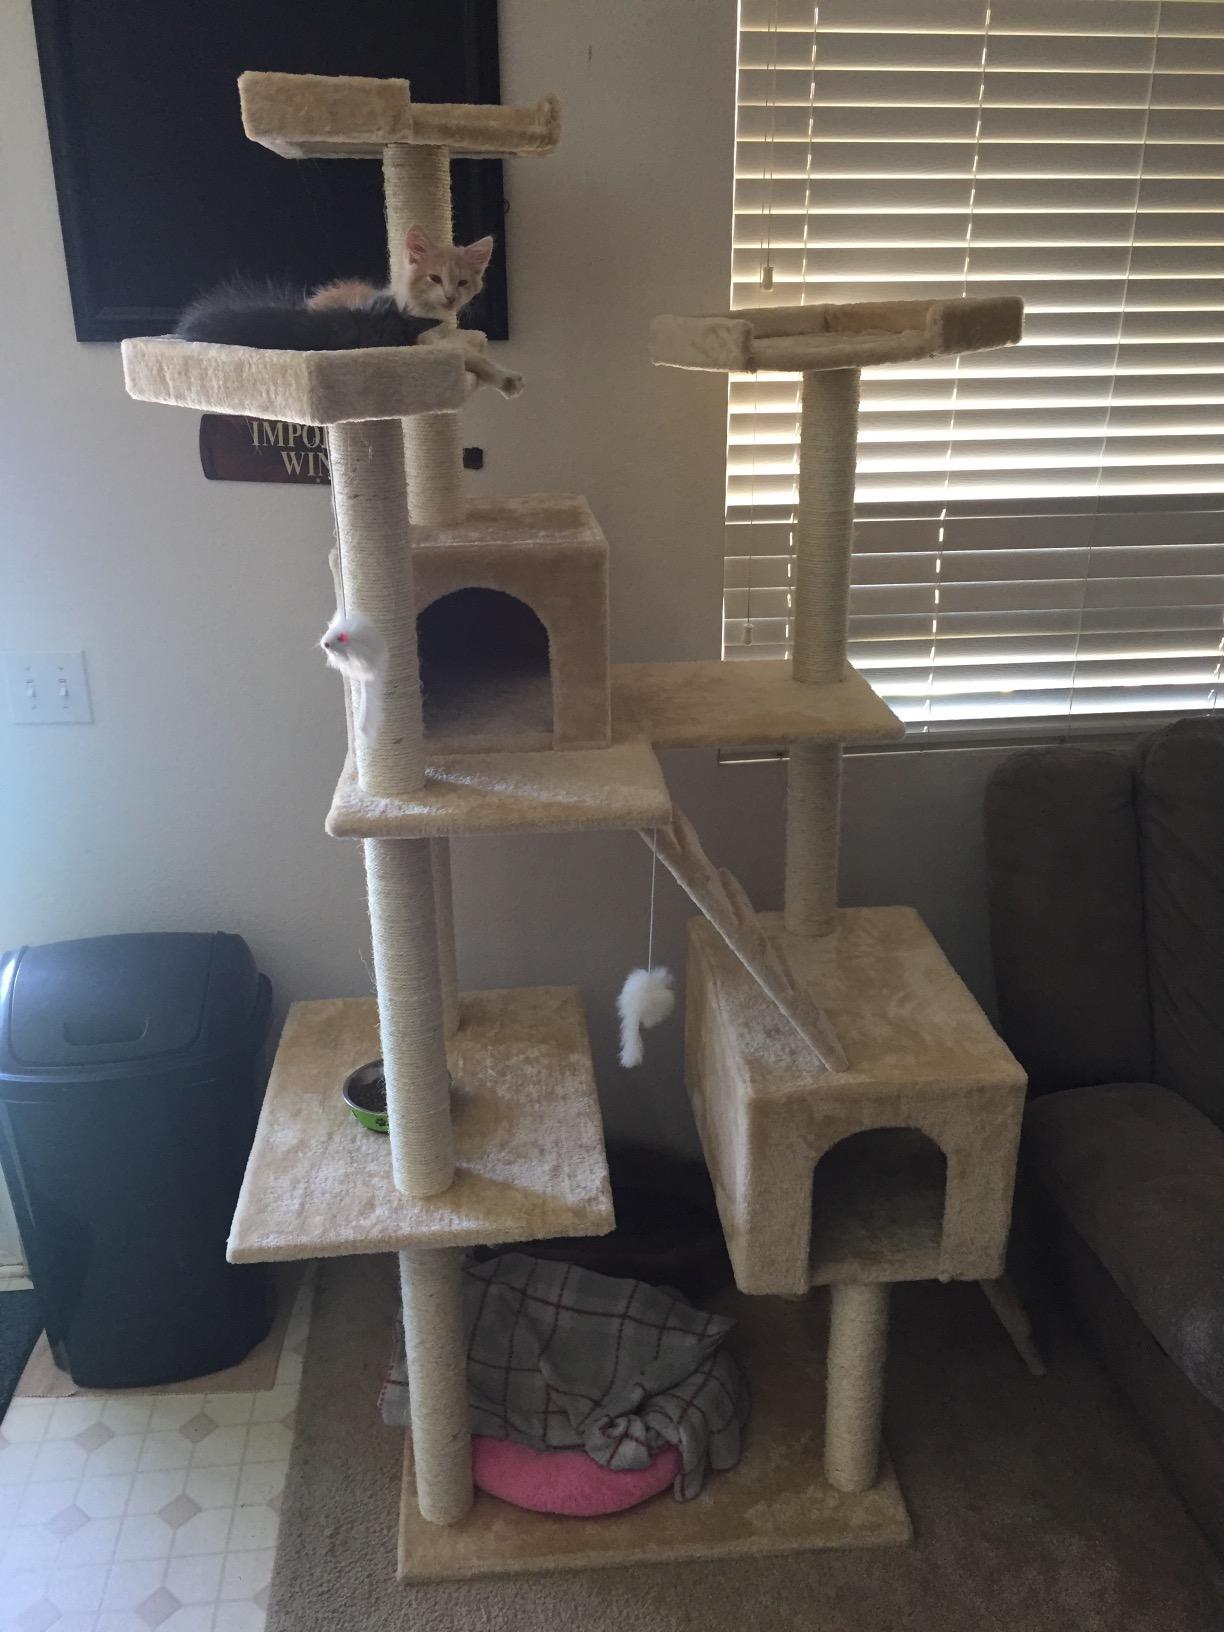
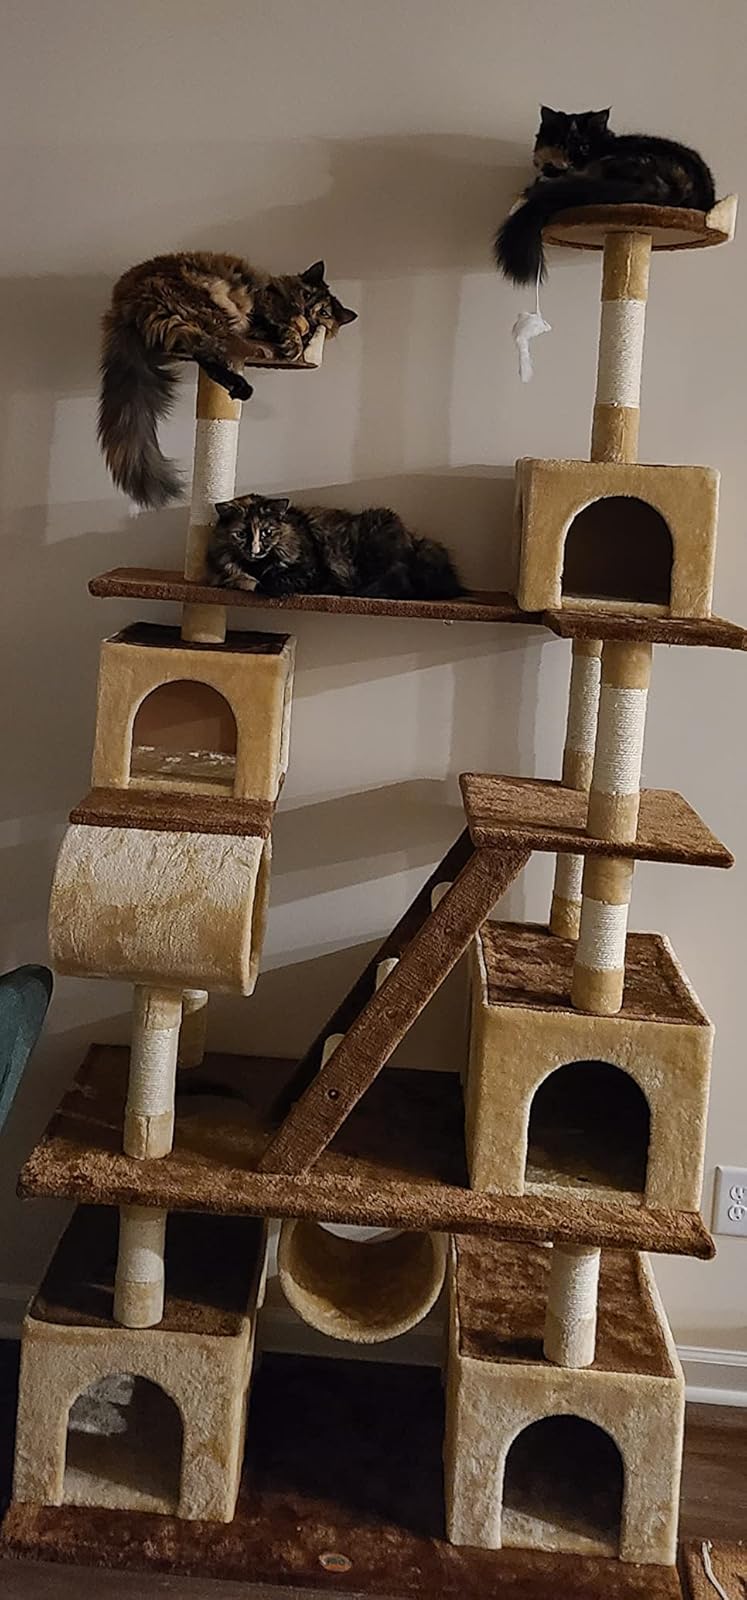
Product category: items_cat tree
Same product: no